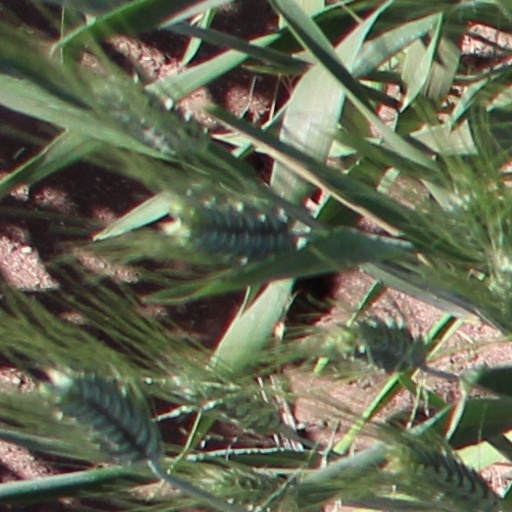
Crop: wheat